Emily Eastman

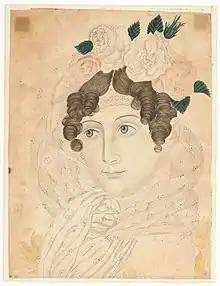
Woman with Roses in Hair (1820-1824)

Eastman's paintings have been—or currently are—on display in the Smithsonian American Art Museum, the National Gallery of Art, the Museum of Fine Arts in Boston, the American Folk Art Museum, and the Terra Museum of American Art.